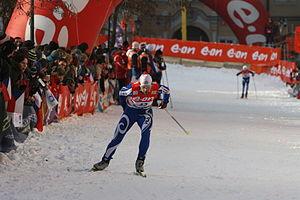
Freddy Schwienbacher est un fondeur italien.